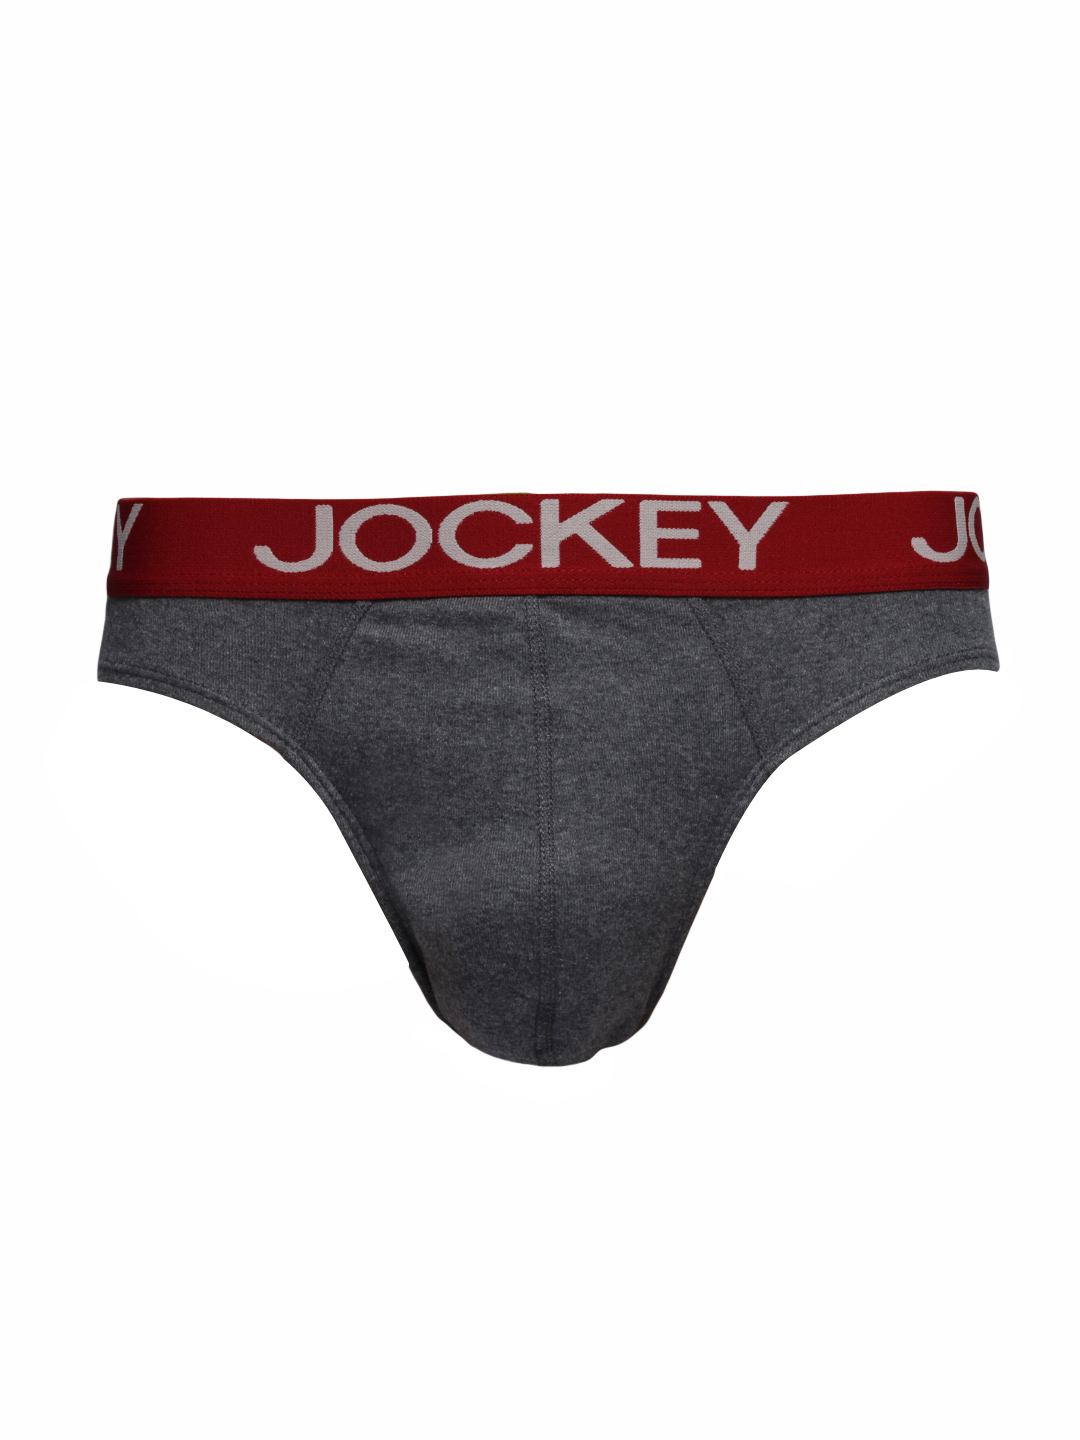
Jockey ZONE Men Charcoal Zone Briefs US17
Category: Apparel / Innerwear / Briefs
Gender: Men
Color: Charcoal
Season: Summer 2016
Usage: Casual